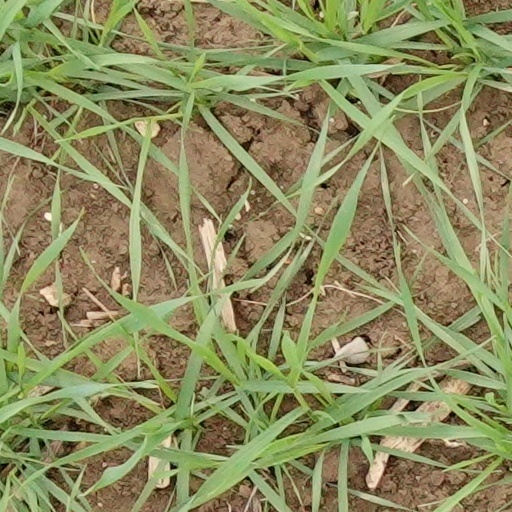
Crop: wheat